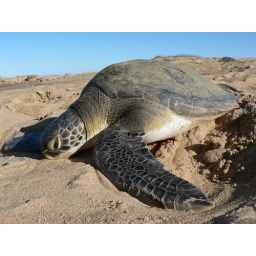
green sea turtle in Valizas, Uruguay.